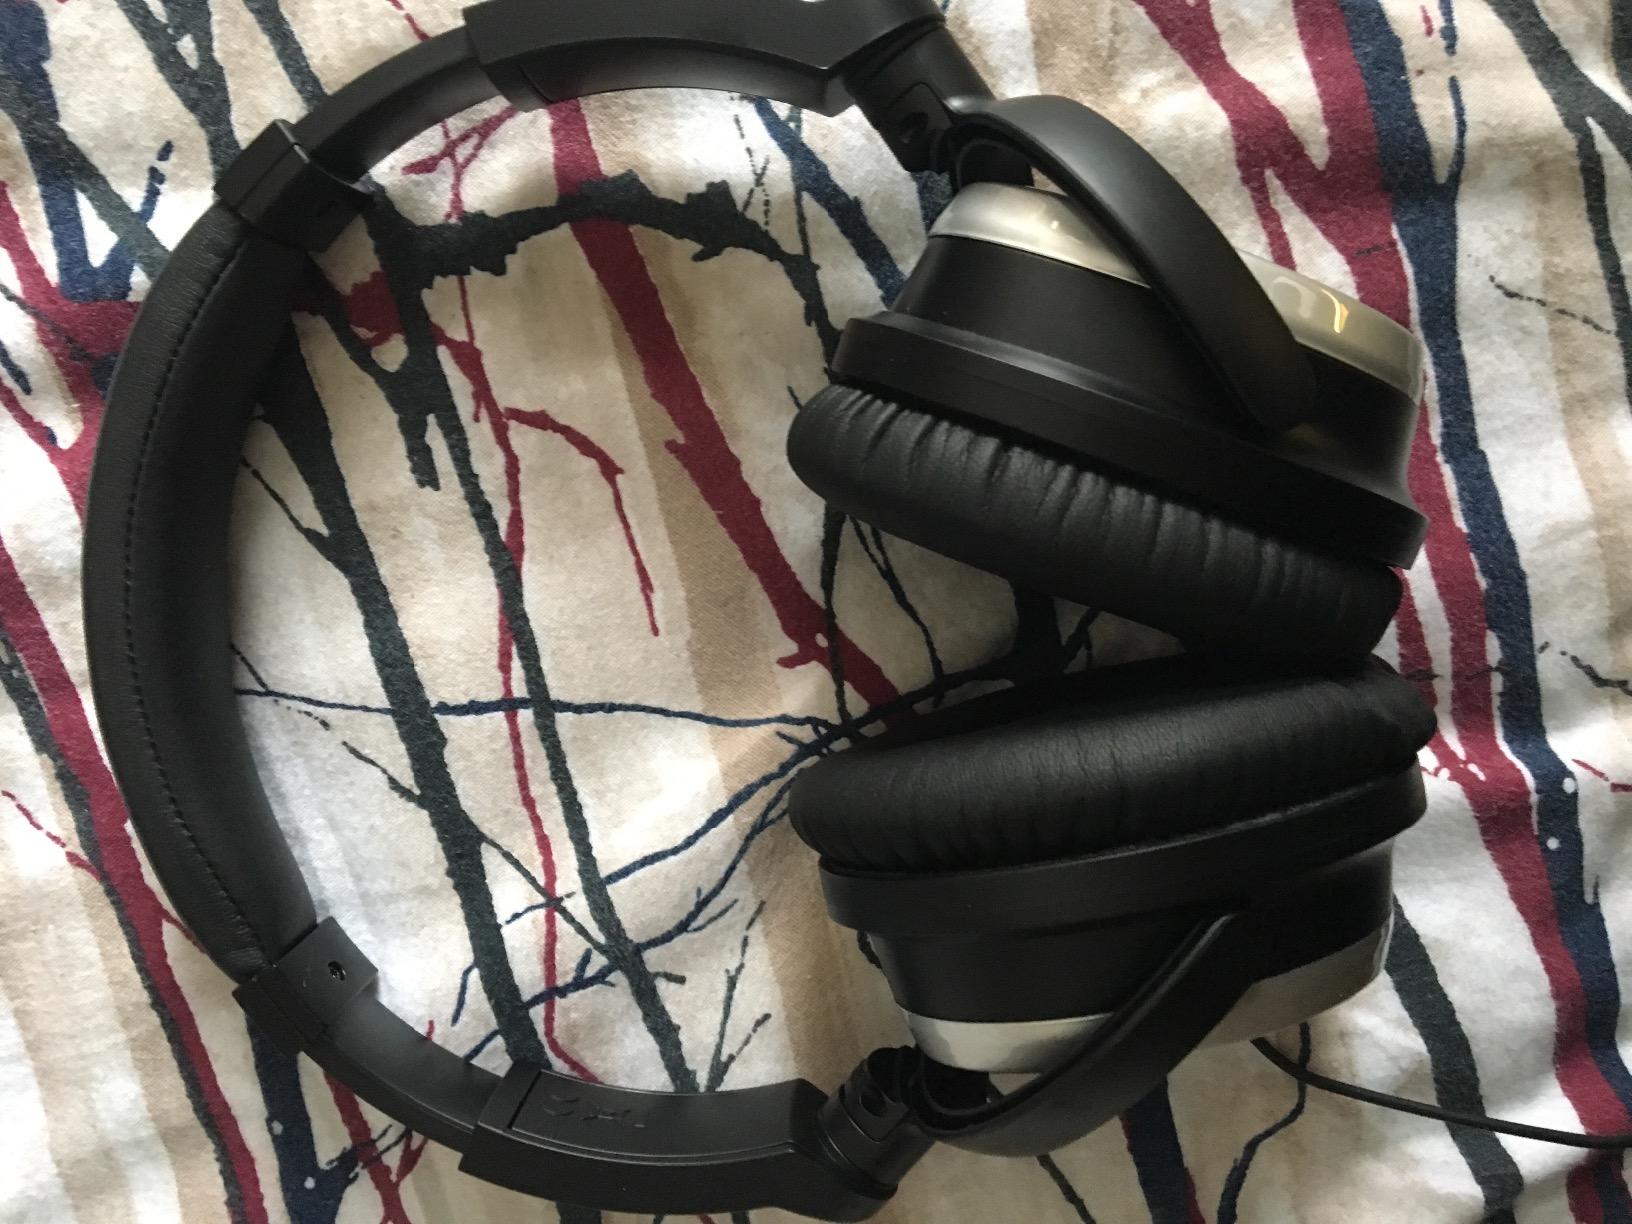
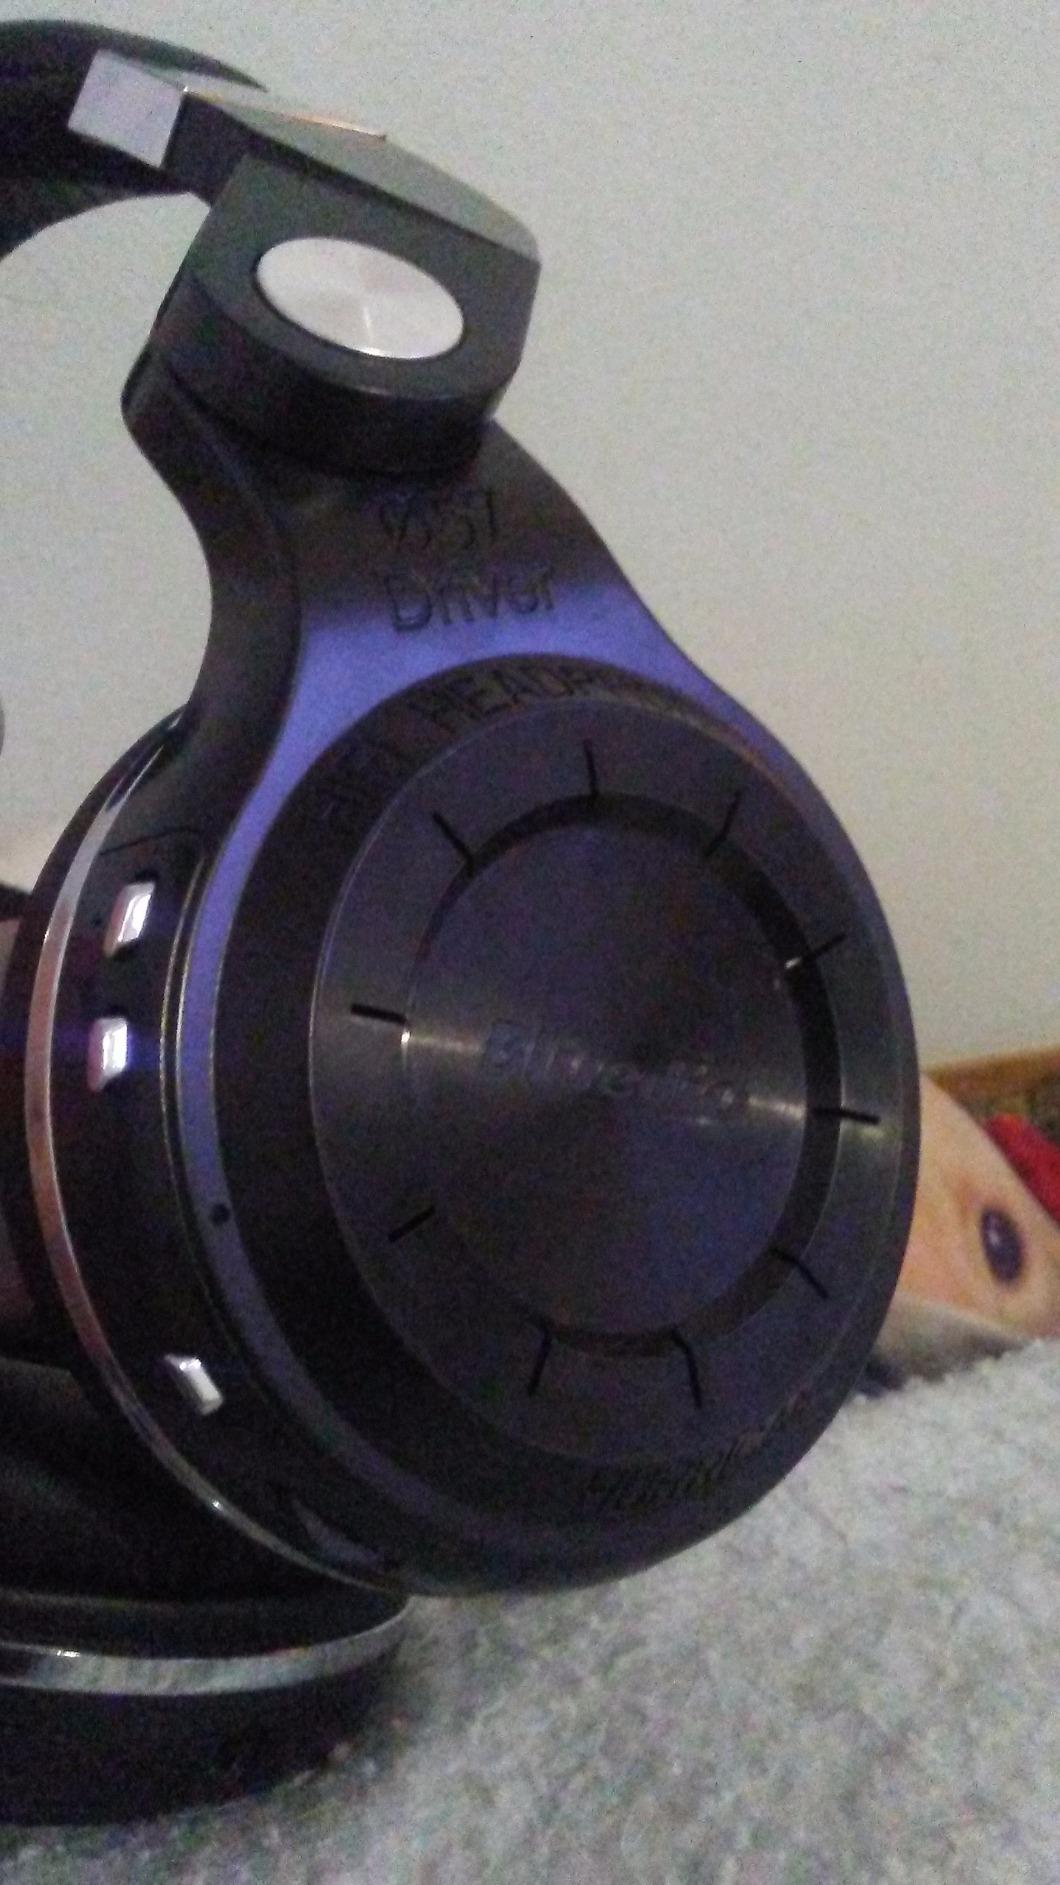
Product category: headphones
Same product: no